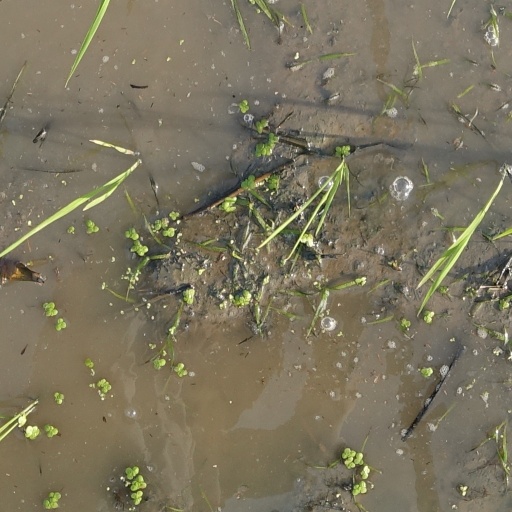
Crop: rice